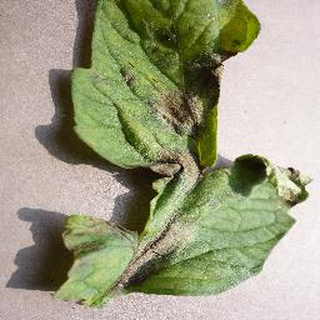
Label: tomato_late_blight